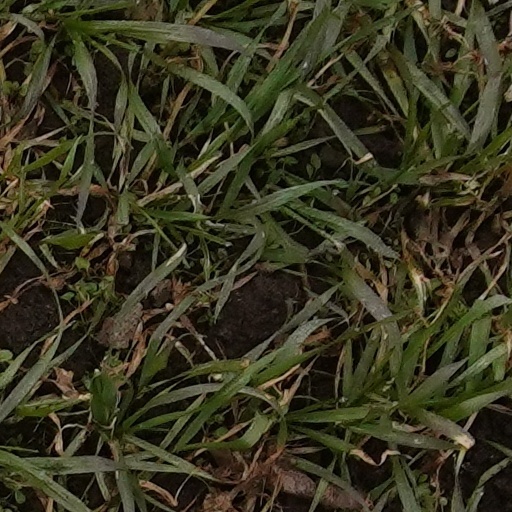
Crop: wheat